Kaska Lake

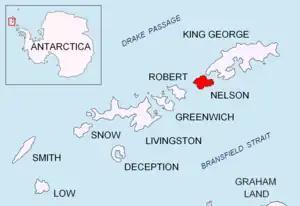
Location of Nelson Island in the South Shetland Islands

Kaska Lake is the long in west–east direction and wide lake on Triangulation Beach, Nelson Island in the South Shetland Islands, Antarctica. It has a surface area of and is separated from the waters of Bransfield Strait by a wide strip of land. The area was visited by early 19th century sealers.